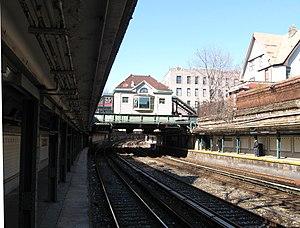
En génie civil, une tranchée ou une coupe est l'endroit où une colline ou la montagne est découpée pour faire place à un canal, une route ou une voie ferrée.